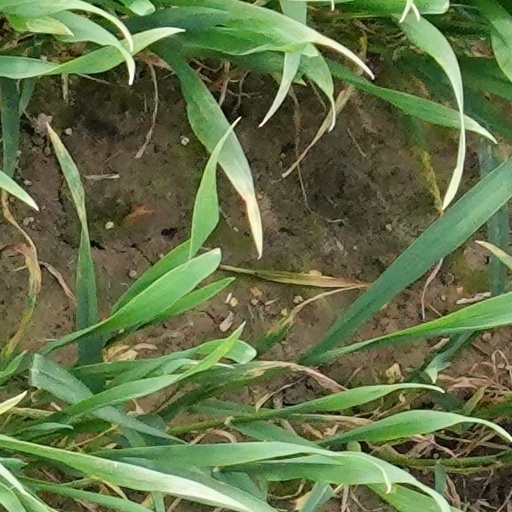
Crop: wheat